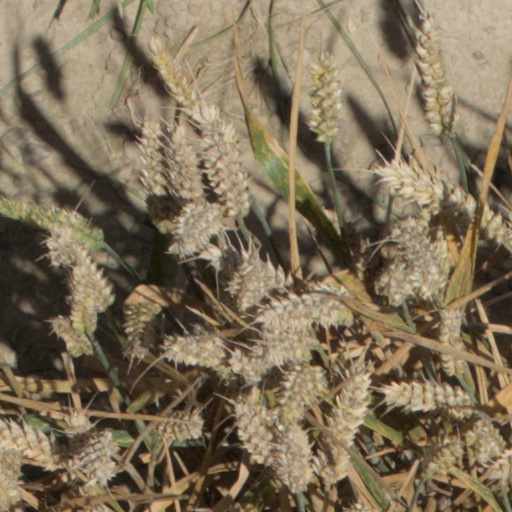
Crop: wheat